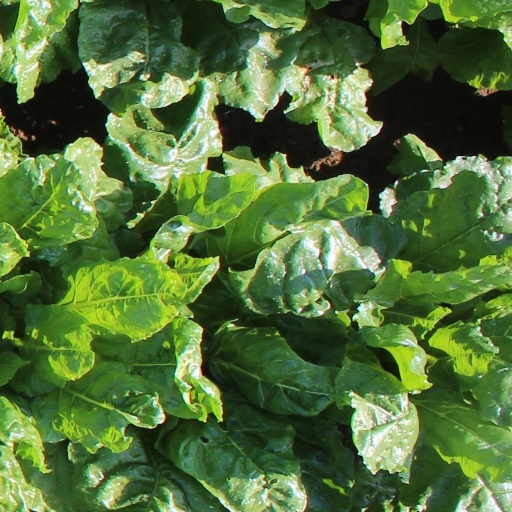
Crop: sugar beet